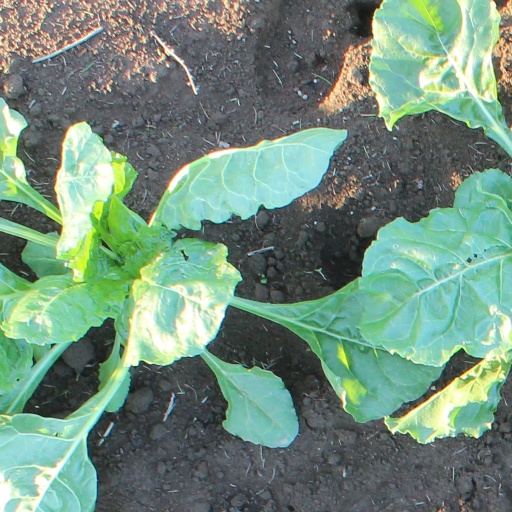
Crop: sugar beet